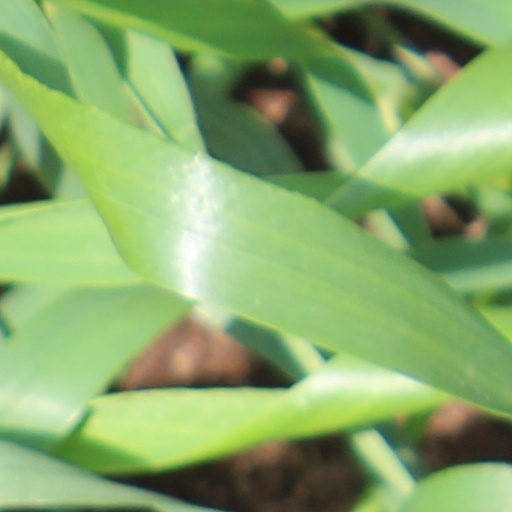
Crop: wheat